Lutheran chorale

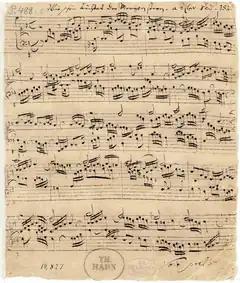
The autograph of Bach's chorale prelude on the hymn "Wie schön leuchtet der Morgenstern", BWV 739

Chorales also appear in chorale preludes, pieces generally for organ originally designed to be played immediately before the congregational singing of the hymn, but developed into an autonomous genre by north-German composers of the middle and late 17th century, particularly Dieterich Buxtehude. A chorale prelude includes the melody of the chorale, and adds contrapuntal lines. One of the first composers to write chorale preludes was Samuel Scheidt. Bach's many chorale preludes are the best-known examples of the form. Later composers of the chorale prelude include Johannes Brahms, for example in his Eleven Chorale Preludes, and Max Reger who composed many examples, including "Wie schön leucht' uns der Morgenstern" (based on the hymn by Philipp Nicolai). In the 20th century, important contributions to the genre were made by Hugo Distler and Ernst Pepping.